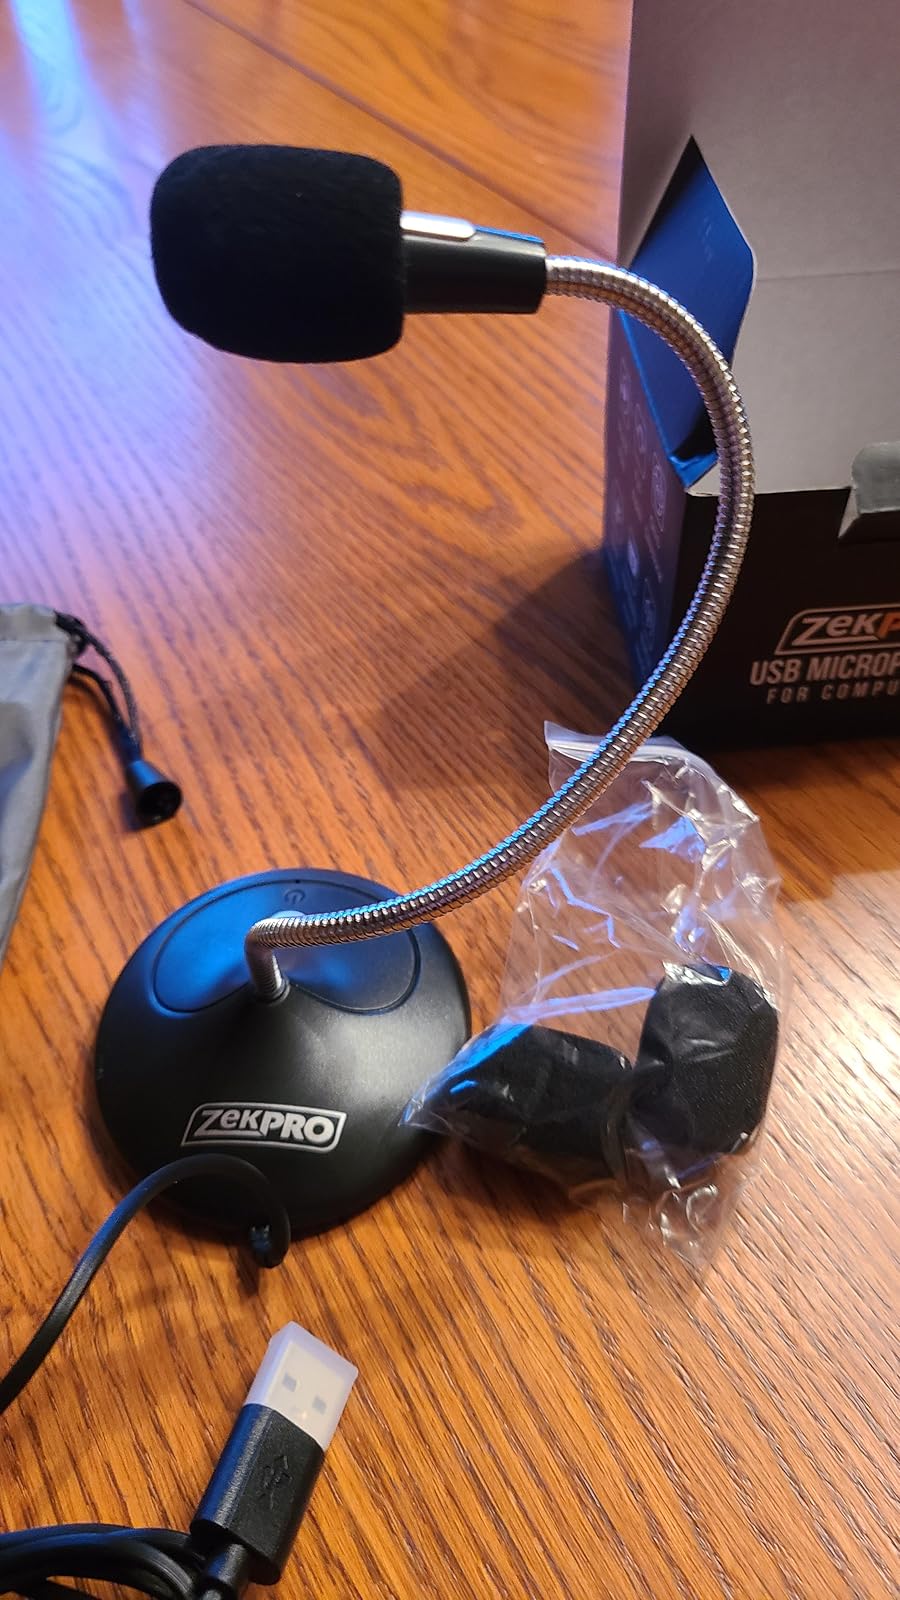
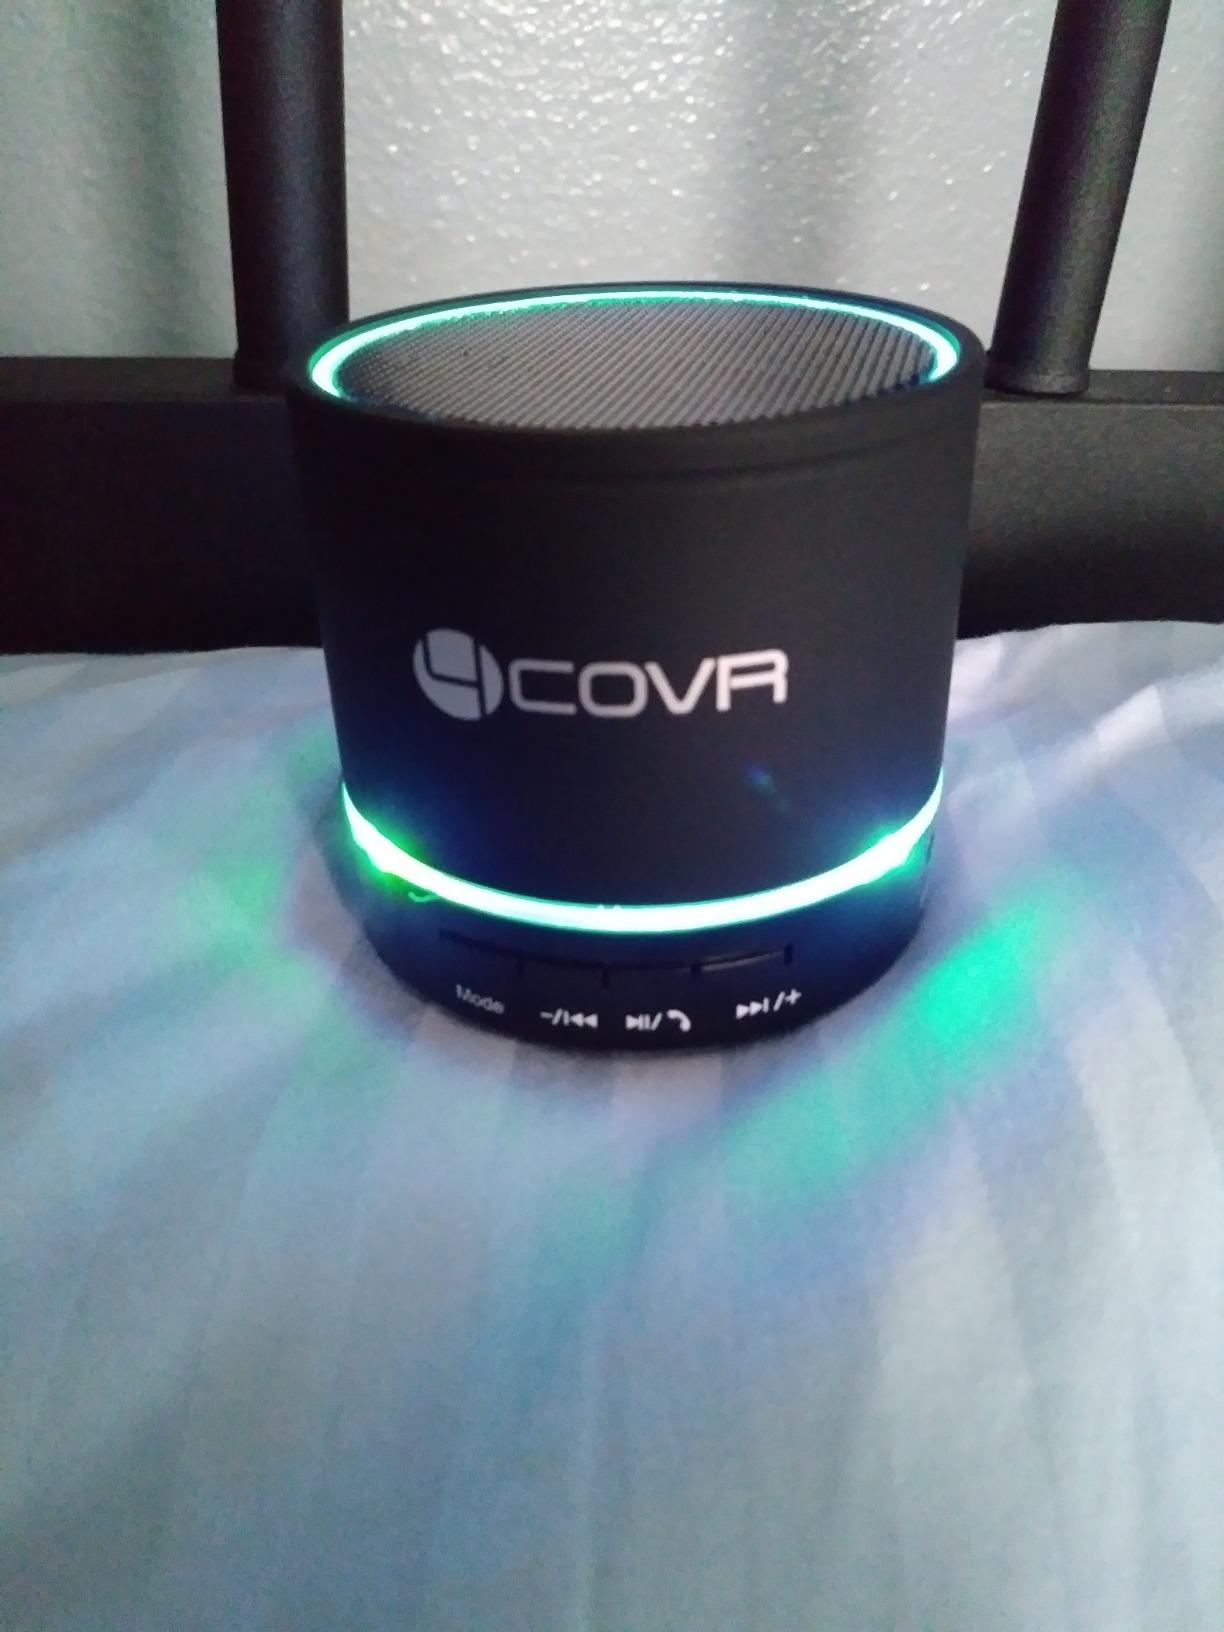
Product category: microphone
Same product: no